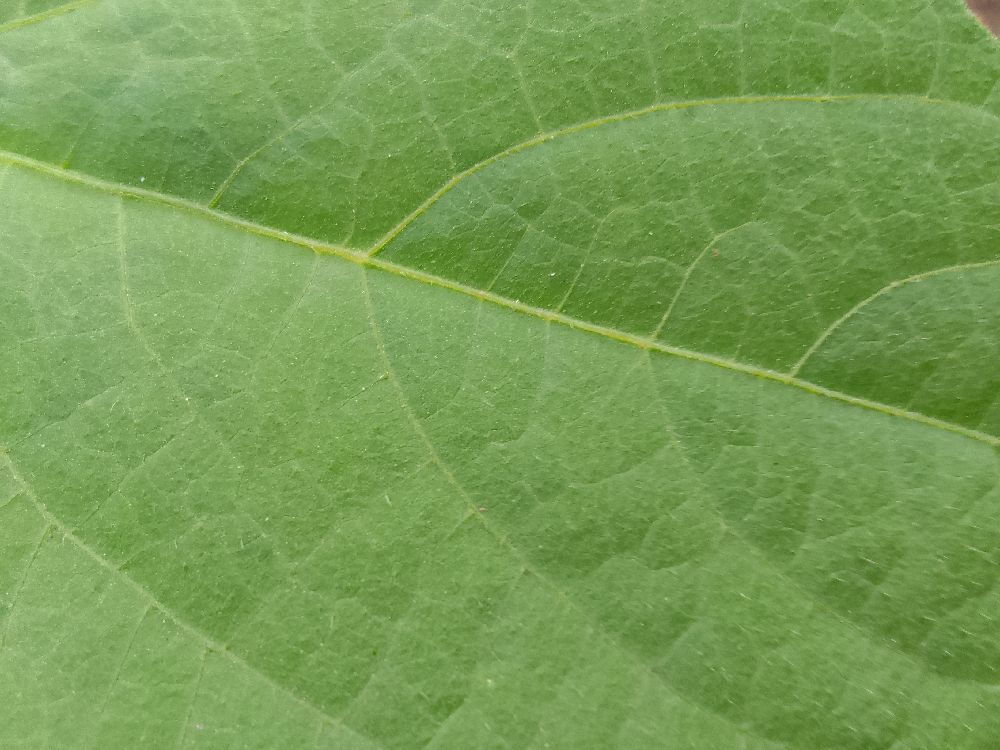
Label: healthy